Deepwater Horizon oil spill

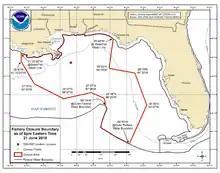
Map of the area where fishing was affected because of the BP oil spill

Mike Robicheux, a Louisiana physician, described the situation as "the biggest public health crisis from a chemical poisoning in the history of this country." In July, after testing the blood of BP cleanup workers and residents in Louisiana, Mississippi, Alabama, and Florida for volatile organic compounds, environmental scientist Wilma Subra said she was "finding amounts 5 to 10 times in excess of the 95th percentile"; she said that "the presence of these chemicals in the blood indicates exposure." Riki Ott, a marine toxicologist with experience of the Exxon Valdez oil spill, advised families to evacuate the Gulf. She said that workers from the Valdez spill had suffered long-term health consequences.